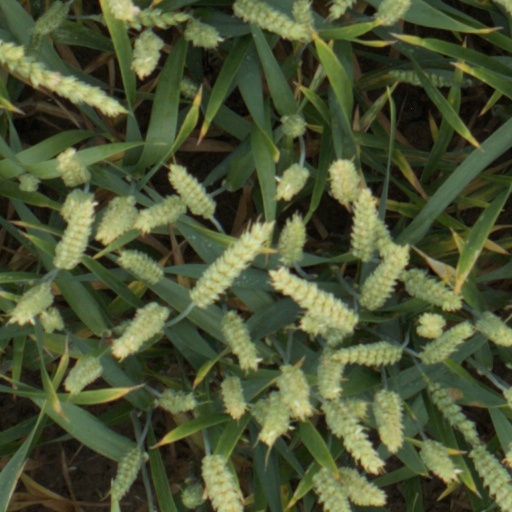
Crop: wheat